Borambola, New South Wales

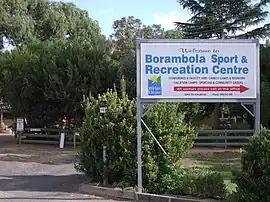
Borambola

Borambola is a rural community in the central east part of the Riverina. It is on the Sturt Highway about 16 kilometres east of Alfredtown and 30 kilometres east of Wagga Wagga. At the 2021 census Borambola had a population of 117 people.